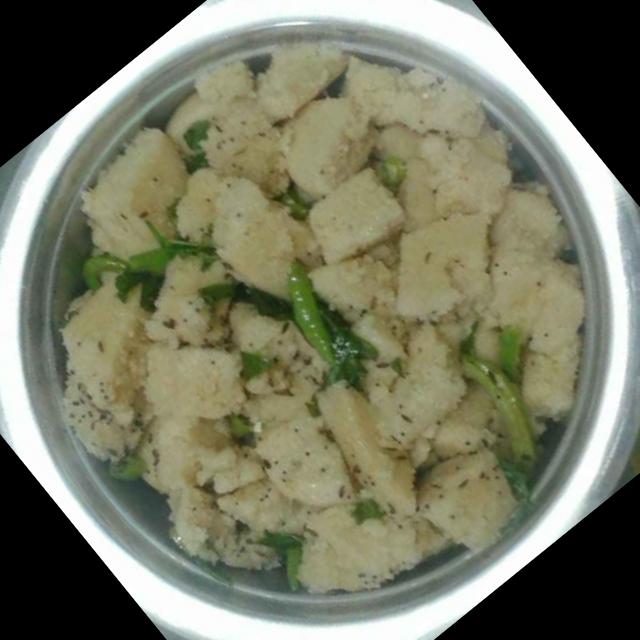
Dish: dhokla